Taj Mahal (1995 film)

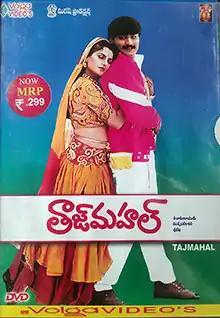
DVD cover

Taj Mahal is a 1995 Telugu-language romance film directed by Muppalaneni Shiva and produced by D. Ramanaidu. The film stars Srikanth, Monica Bedi and Sanghavi. The music was composed by M. M. Srilekha. It is the first successful film for Srikanth as a lead actor and the debut film of noted lyricist Chandrabose.